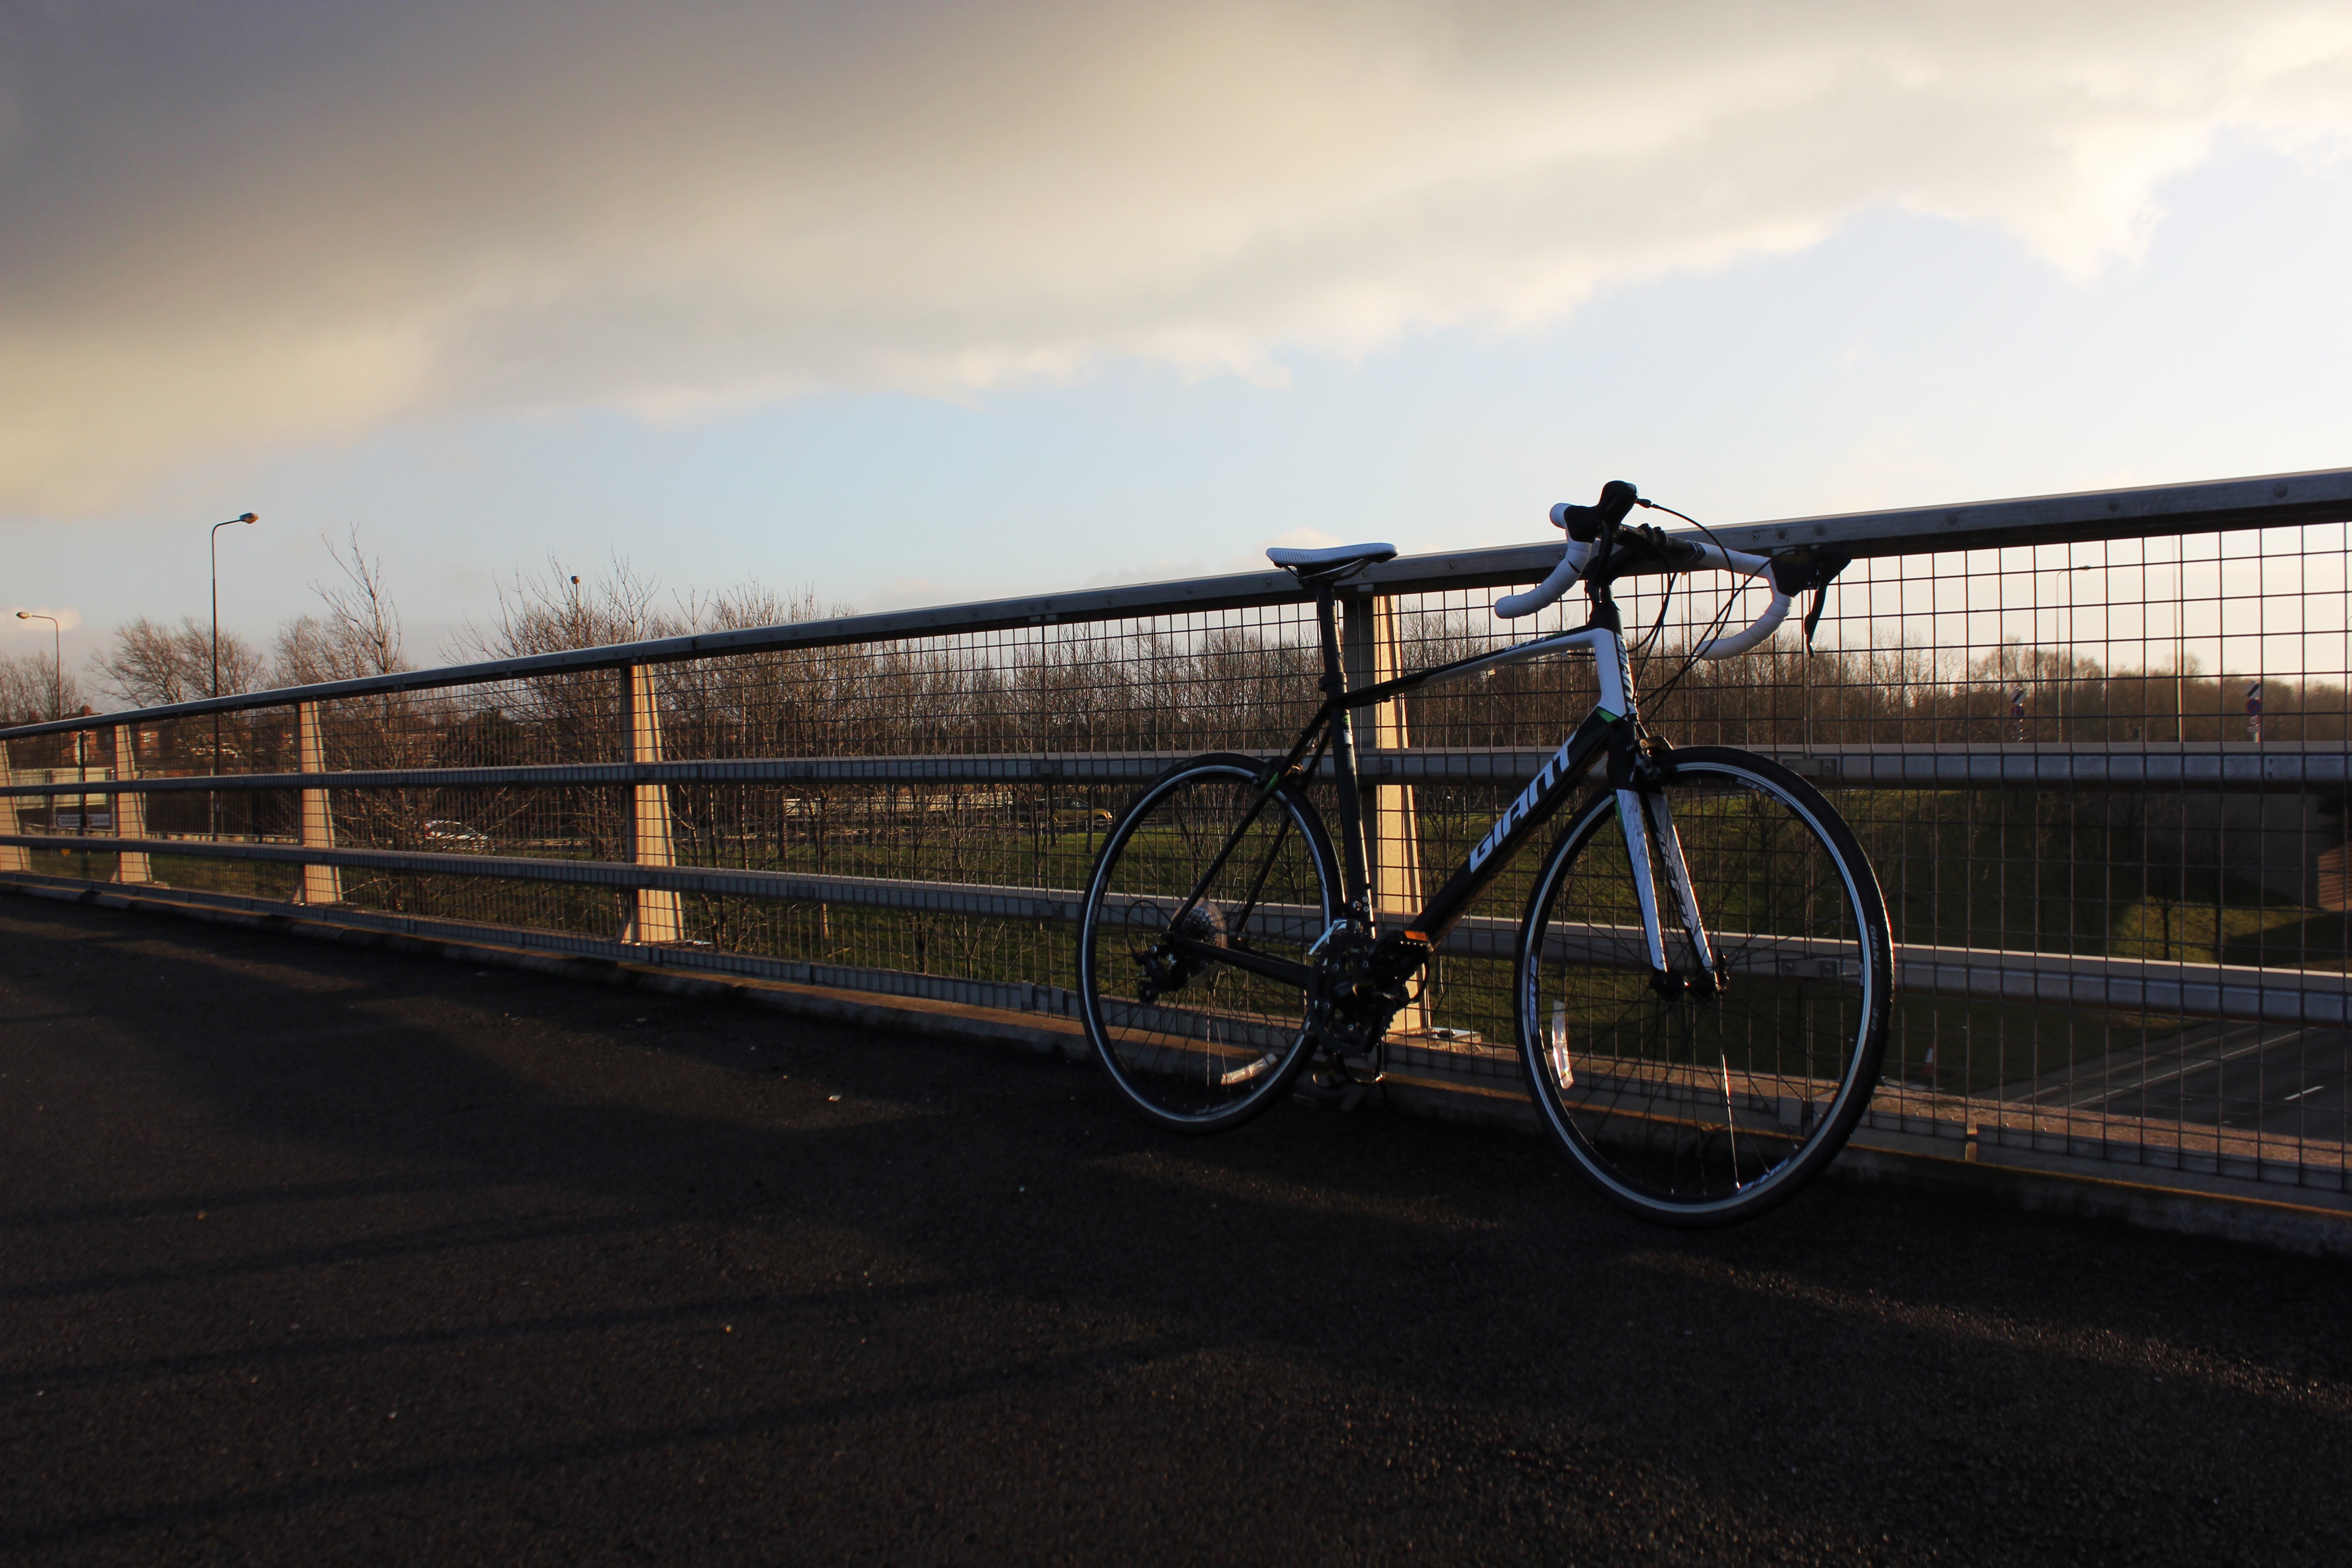
fence, wheel, bicycle, evening, vehicle, sports equipment, mountain bike, cycle sport, bicycle motocross